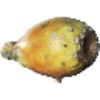
Label: cactus_fruit